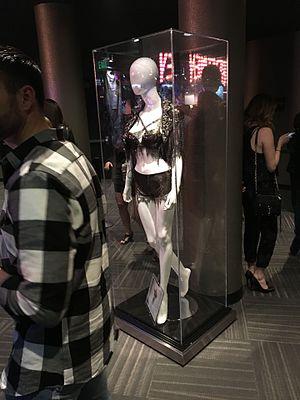
Work Bitch est une chanson de l'artiste chanteuse américaine pop Britney Spears, issue de son huitième album studio Britney Jean. Le single est dévoilé en première mondiale le 15 septembre 2013 sur les stations de radio iHeartRadio et Clear Channel, puis rendu disponible au téléchargement légal le 16 septembre 2013 par RCA Records en tant que première single de l'album. Le vidéoclip accompagnant la chanson a été réalisé par Ben Mor et tourné à Malibu en Californie.